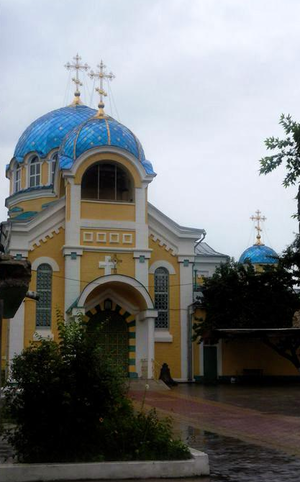
La cathédrale orthodoxe de Makhatchkala ou cathédrale de l'icône de la Dormition de la Mère de Dieu, est la cathédrale de Makhatchkala au Daghestan. Cette cathédrale orthodoxe russe remplace l'ancienne cathédrale Saint-Alexandre-Nevski démolie en 1952. Elle dépend de l'éparchie de Vladikavkaz et de Makhatchkala. Elle se trouve rue Mirzabekov.